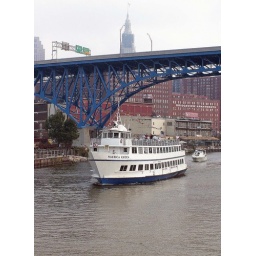
A Cuyahoga River tour boat passing under a highway bridge.